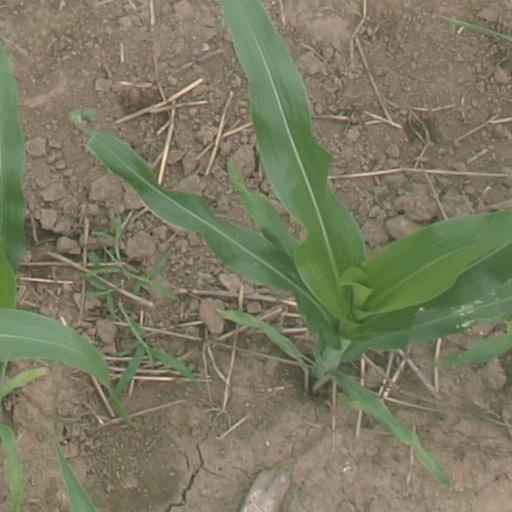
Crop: maize; corn